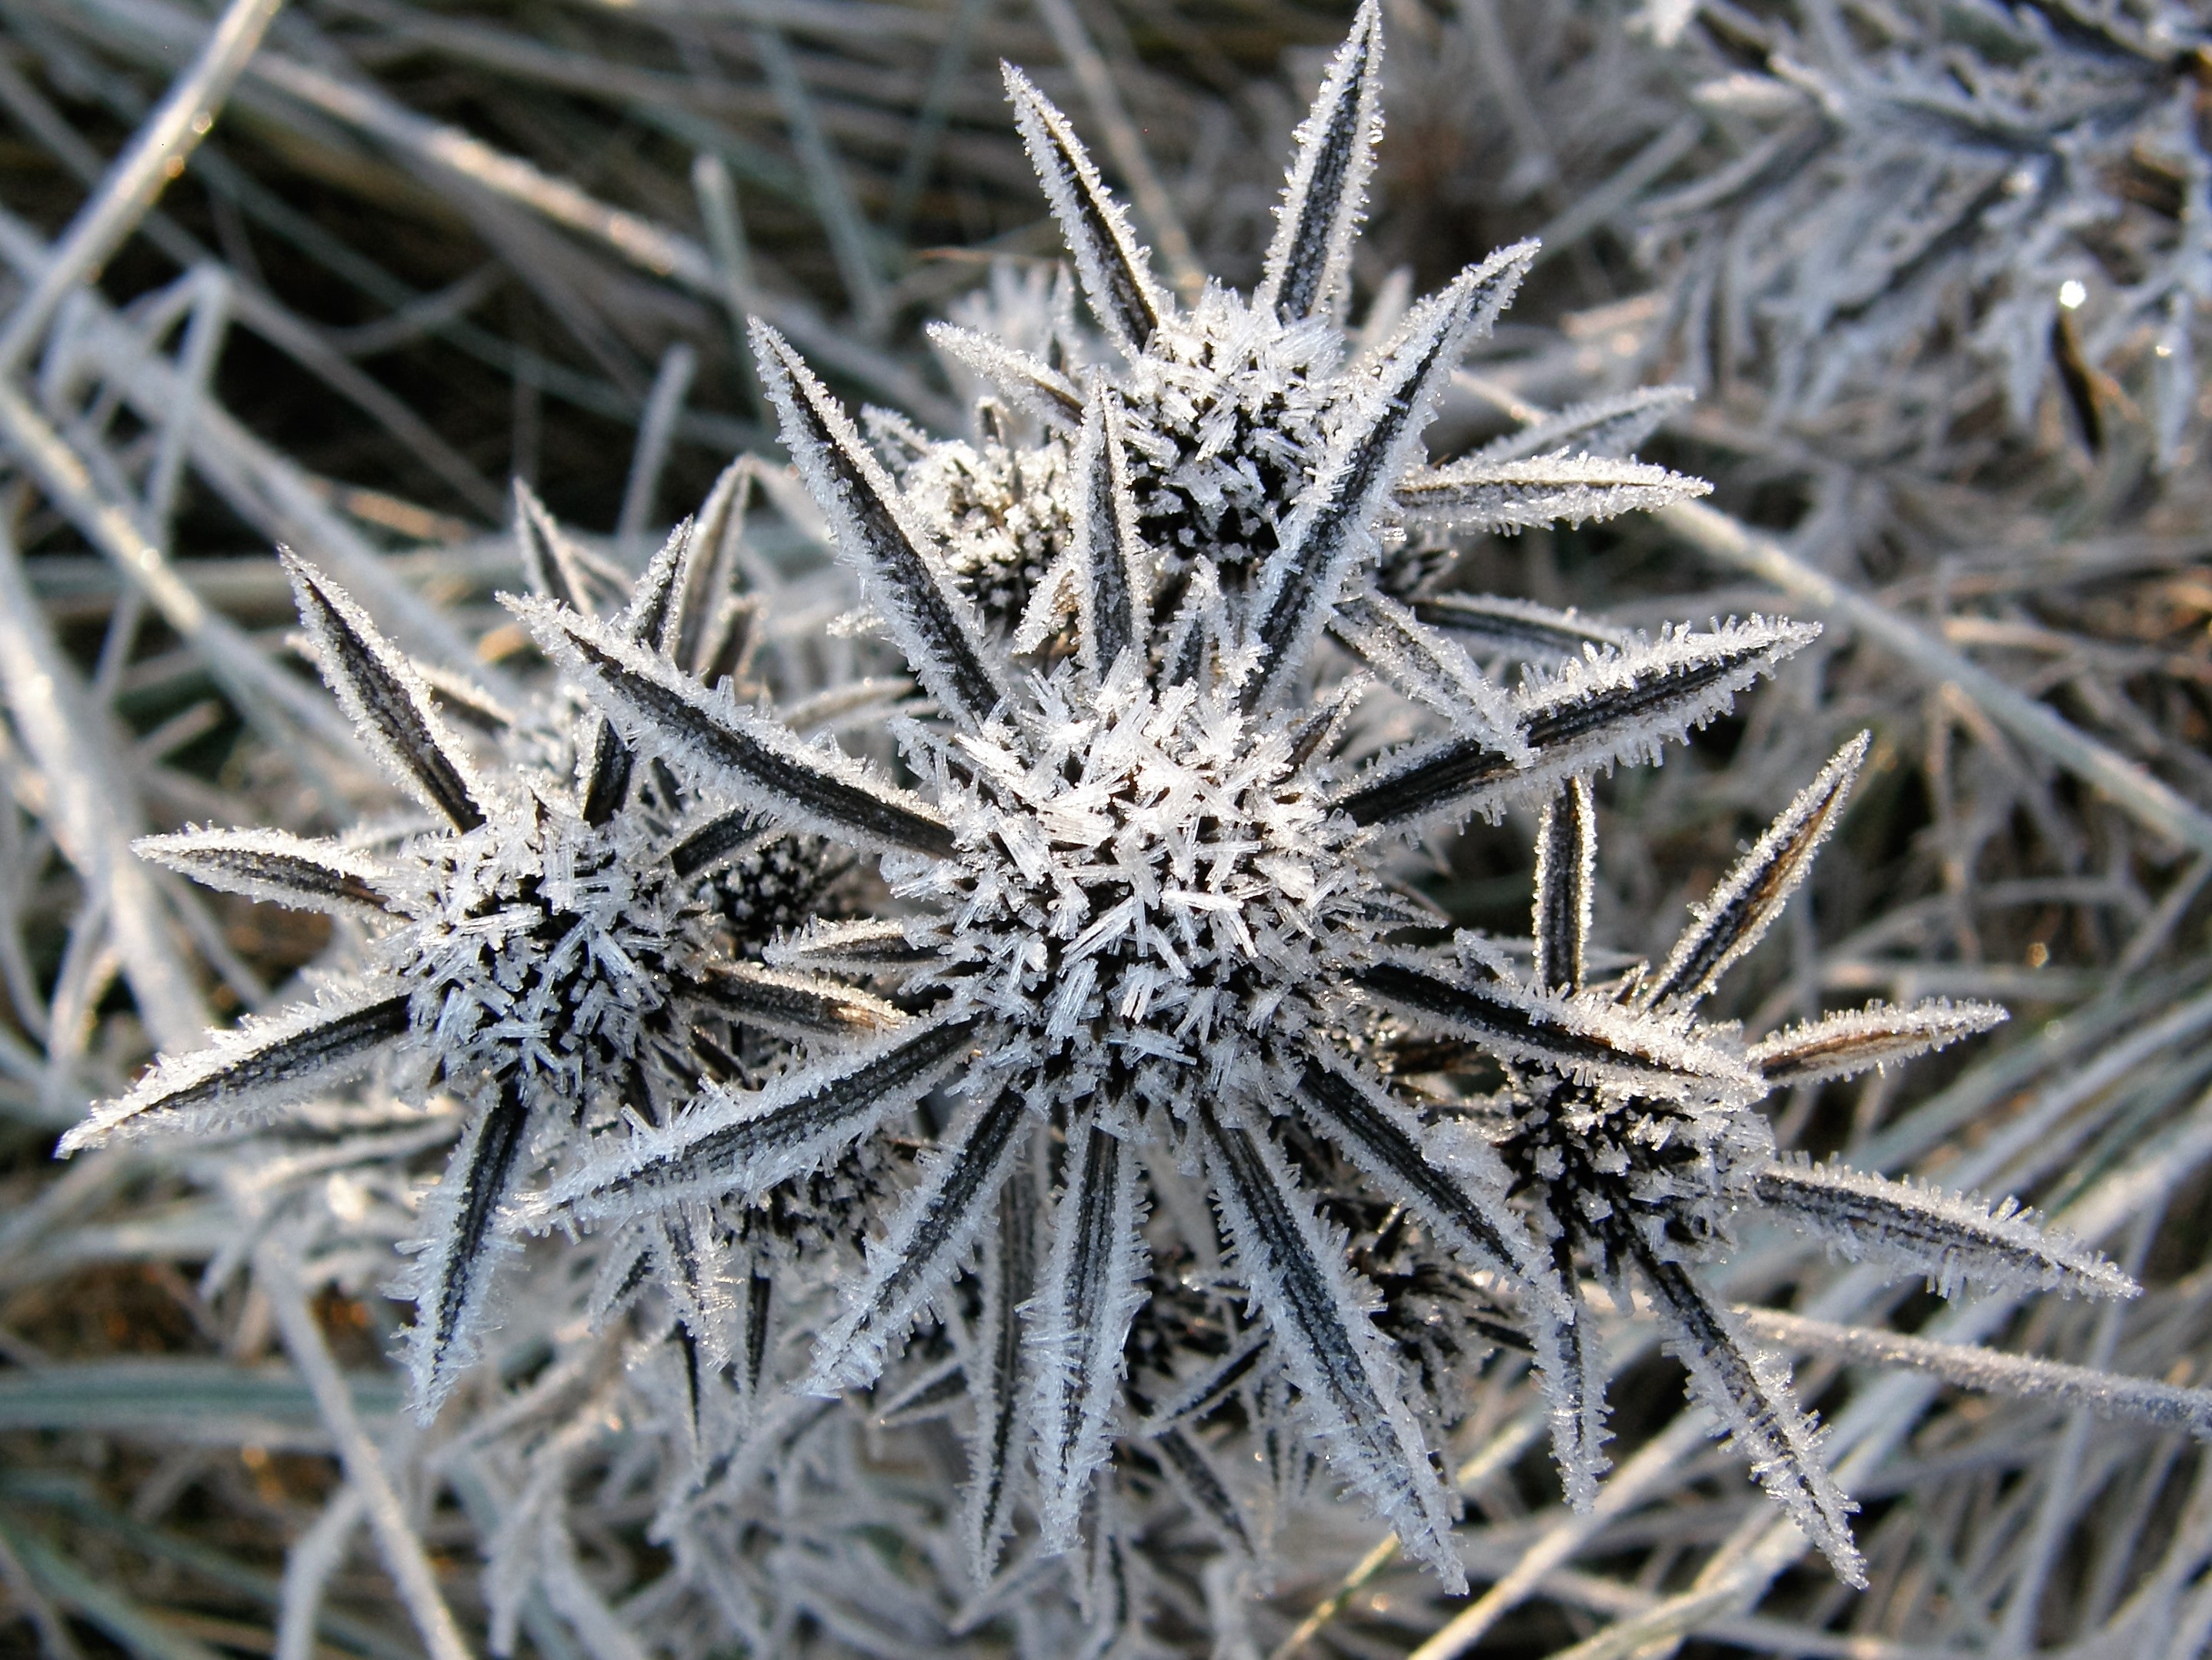
nature, branch, snow, cold, winter, plant, morning, flower, frost, ice, botany, flora, season, twig, spikes, crystal, freezing, macro photography, karst flower, thorns spines and prickles